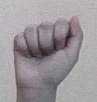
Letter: saad